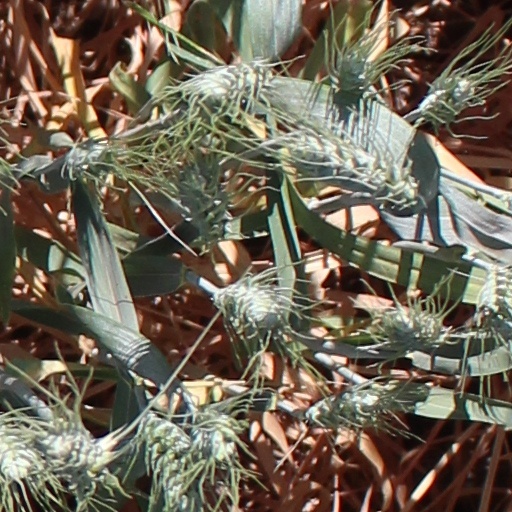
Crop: wheat